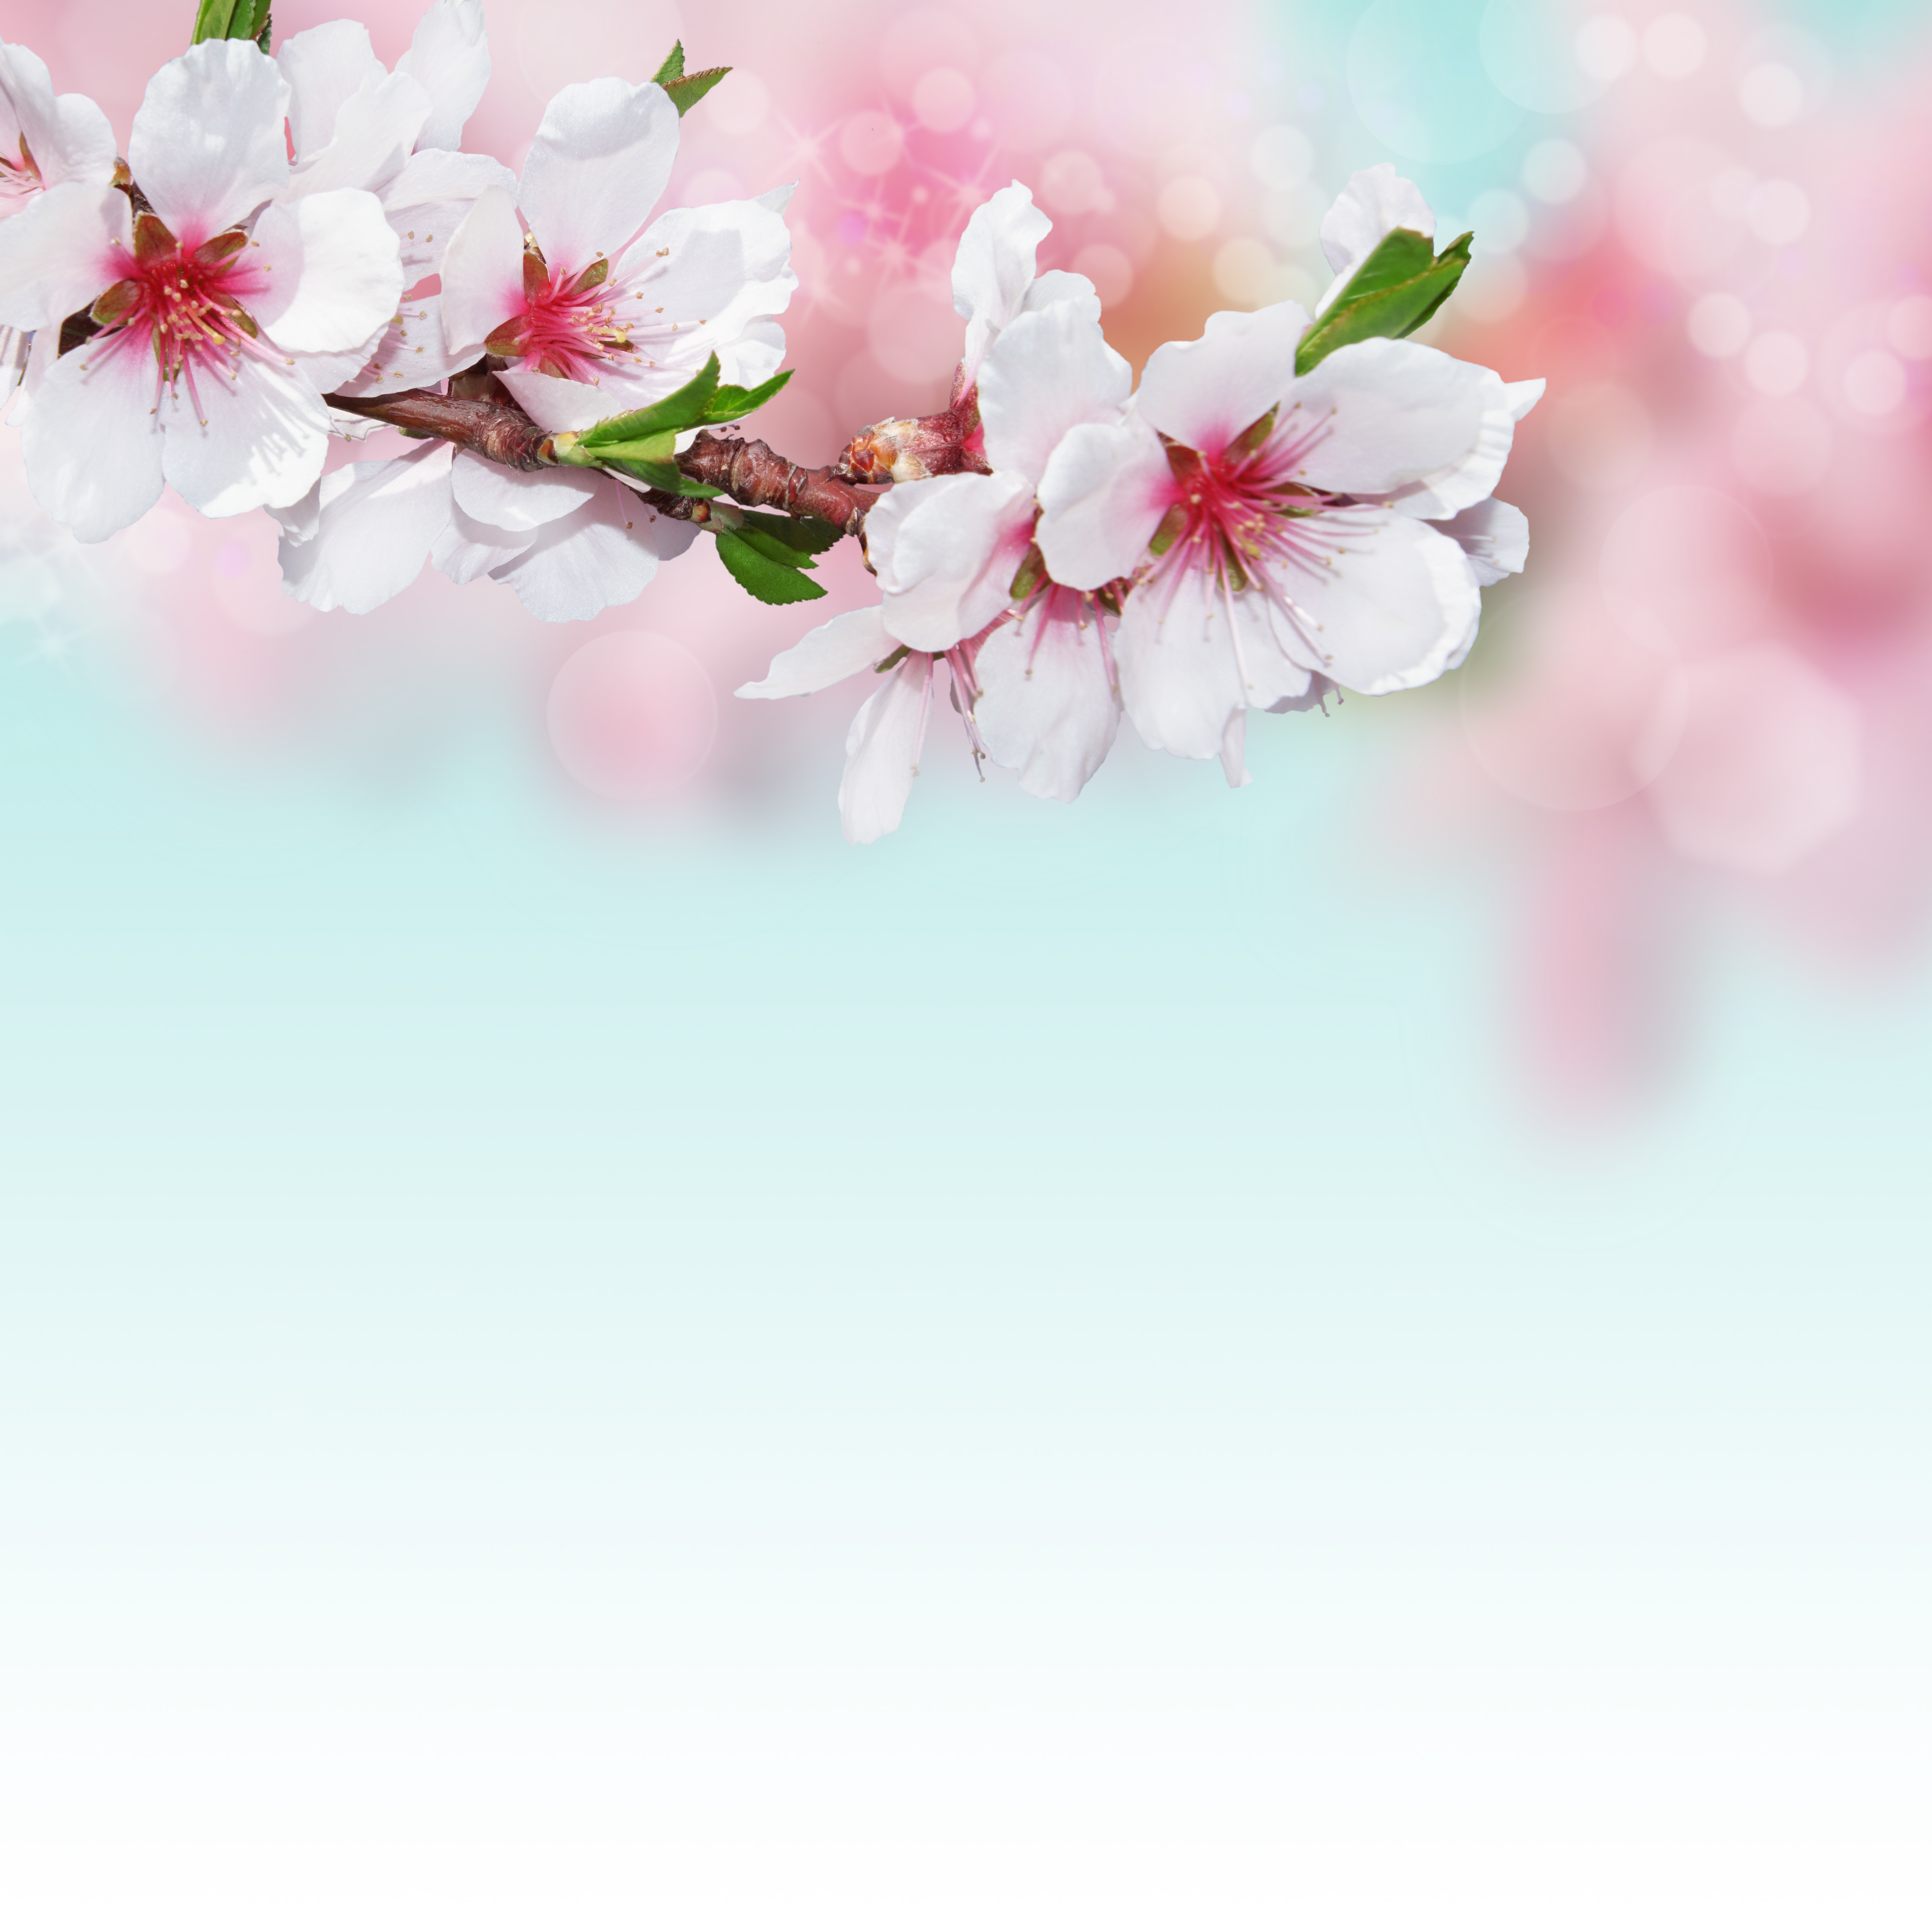
blossoms, pink, nature, flower, blossom, cherry blossom, branch, spring, petal, plant, twig, computer wallpaper, flowering plant